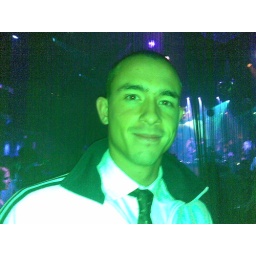
Best Man Tommy werkt in de Jimmy Woo achter de bar en is bezig met de afrondende fase van zijn studie...